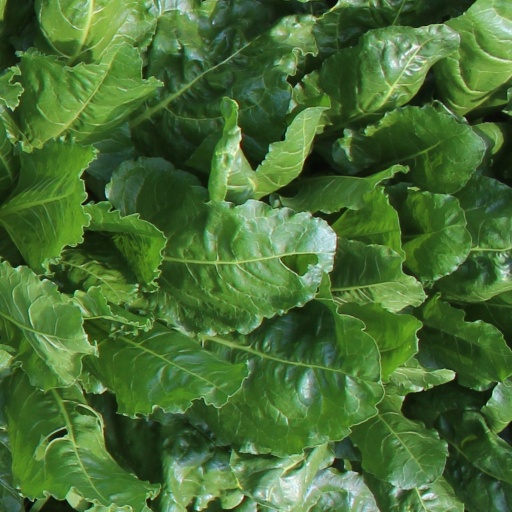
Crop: sugar beet